Delaware City Historic District

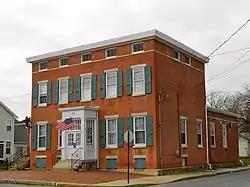
House in the Delaware City Historic District, December 2011

Delaware City Historic District is a national historic district located at Delaware City, New Castle County, Delaware. It encompasses 204 contributing buildings and 1 contributing site in the town of Delaware City. The buildings were built between about 1826 and 1930. They are primarily residential buildings, with some commercial and institutional buildings including notable examples of the Greek Revival and Italianate styles. Notable buildings include the Delaware City Hotel (1828), Central Hotel (c. 1835), Christ Episcopal Church (1849) and Rectory (1870), Van Hekle House (1828), Delaware City Academy (1858), Delaware City Public School (1883), Dunlap/Worrell House (c. 1826), and First Presbyterian Church (c. 1835).